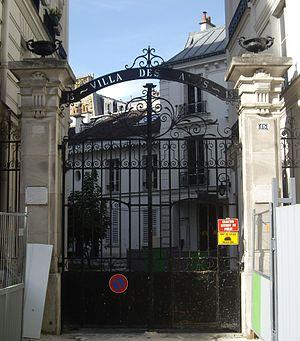
Entrée de la Villa des Arts, 15 rue Hégésippe-Moreau, Paris 18e.
Andrés Segovia est un artiste peintre et lithographe espagnol né le 25 septembre 1929 à Buenos Aires, mort en juillet 1996.
Jean Dufy, né le 12 mars 1888 au Havre et mort le 12 mai 1964 à Boussay, est un peintre français.
Hermine David, de son vrai nom Hermine-Lionette Cartan-David, est une artiste peintre et graveuse française - membre de la Société des peintres-graveurs français - née le 19 avril 1886 dans le 17ᵉ arrondissement de Paris, morte le 1ᵉʳ décembre 1970 à Bry-sur-Marne.